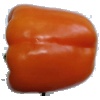
Label: orange_pepper